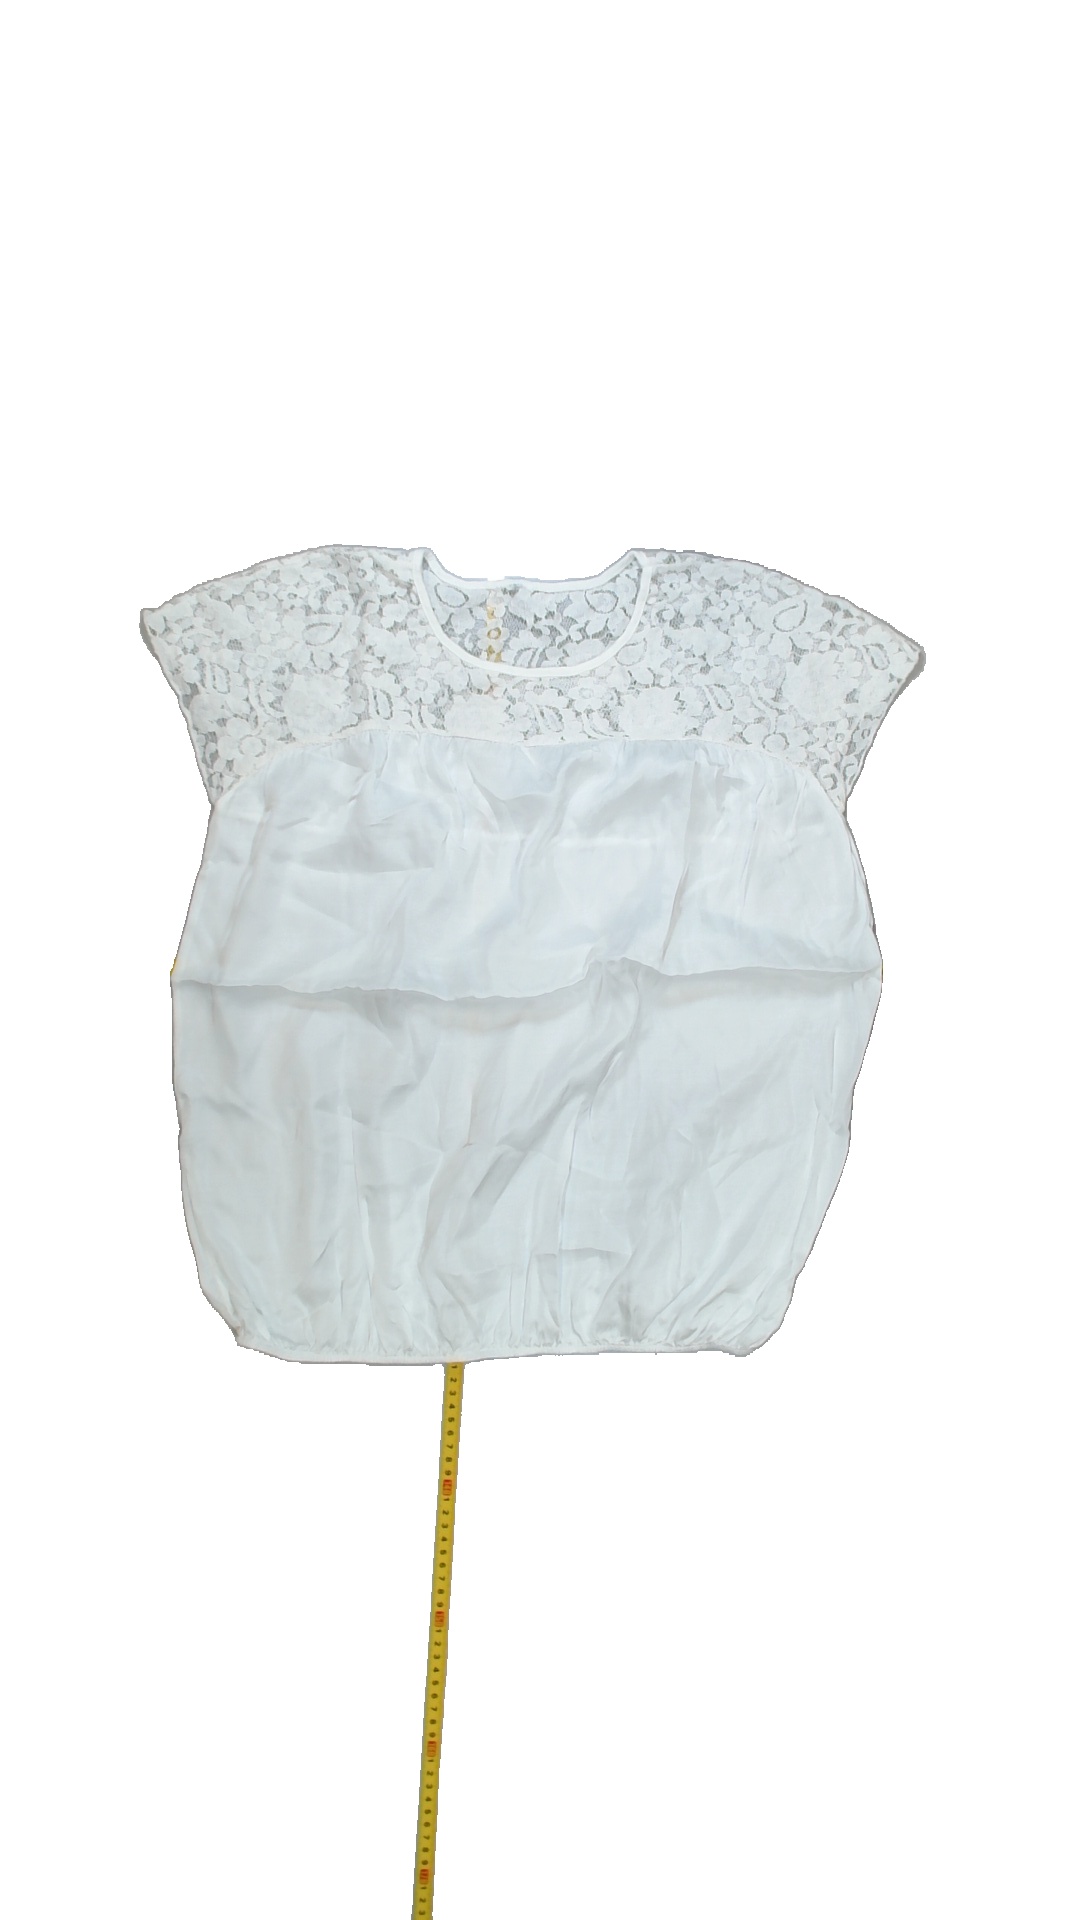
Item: Blouse (Ladies)
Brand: Not Applicable
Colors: White
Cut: C-collar, Regular
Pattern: Lace
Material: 100% Visc
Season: All
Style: No trend
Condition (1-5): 5
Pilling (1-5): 5
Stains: No
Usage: Reuse
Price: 50-100